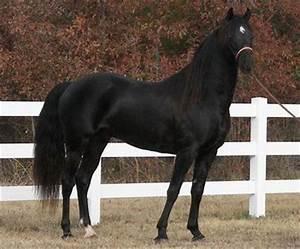
horse